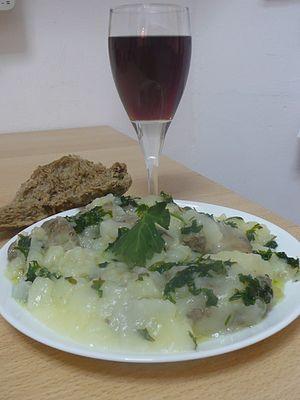
La cuisine juive a été grandement influencée par la cuisine des pays de la diaspora juive, dans le respect de la Cacherout.